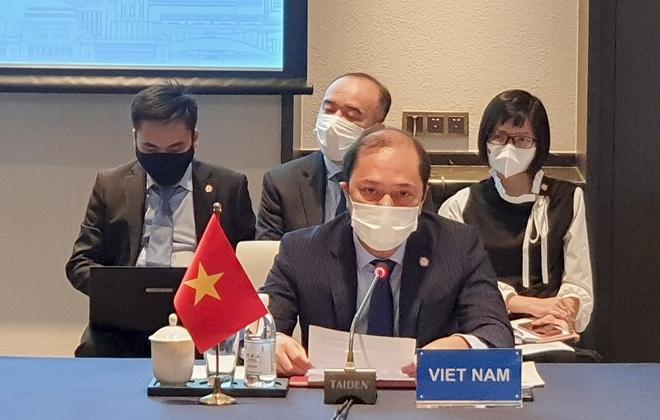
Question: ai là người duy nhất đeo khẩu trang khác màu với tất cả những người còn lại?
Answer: người đàn ông đeo khẩu trang đen ngồi bên trái cùng